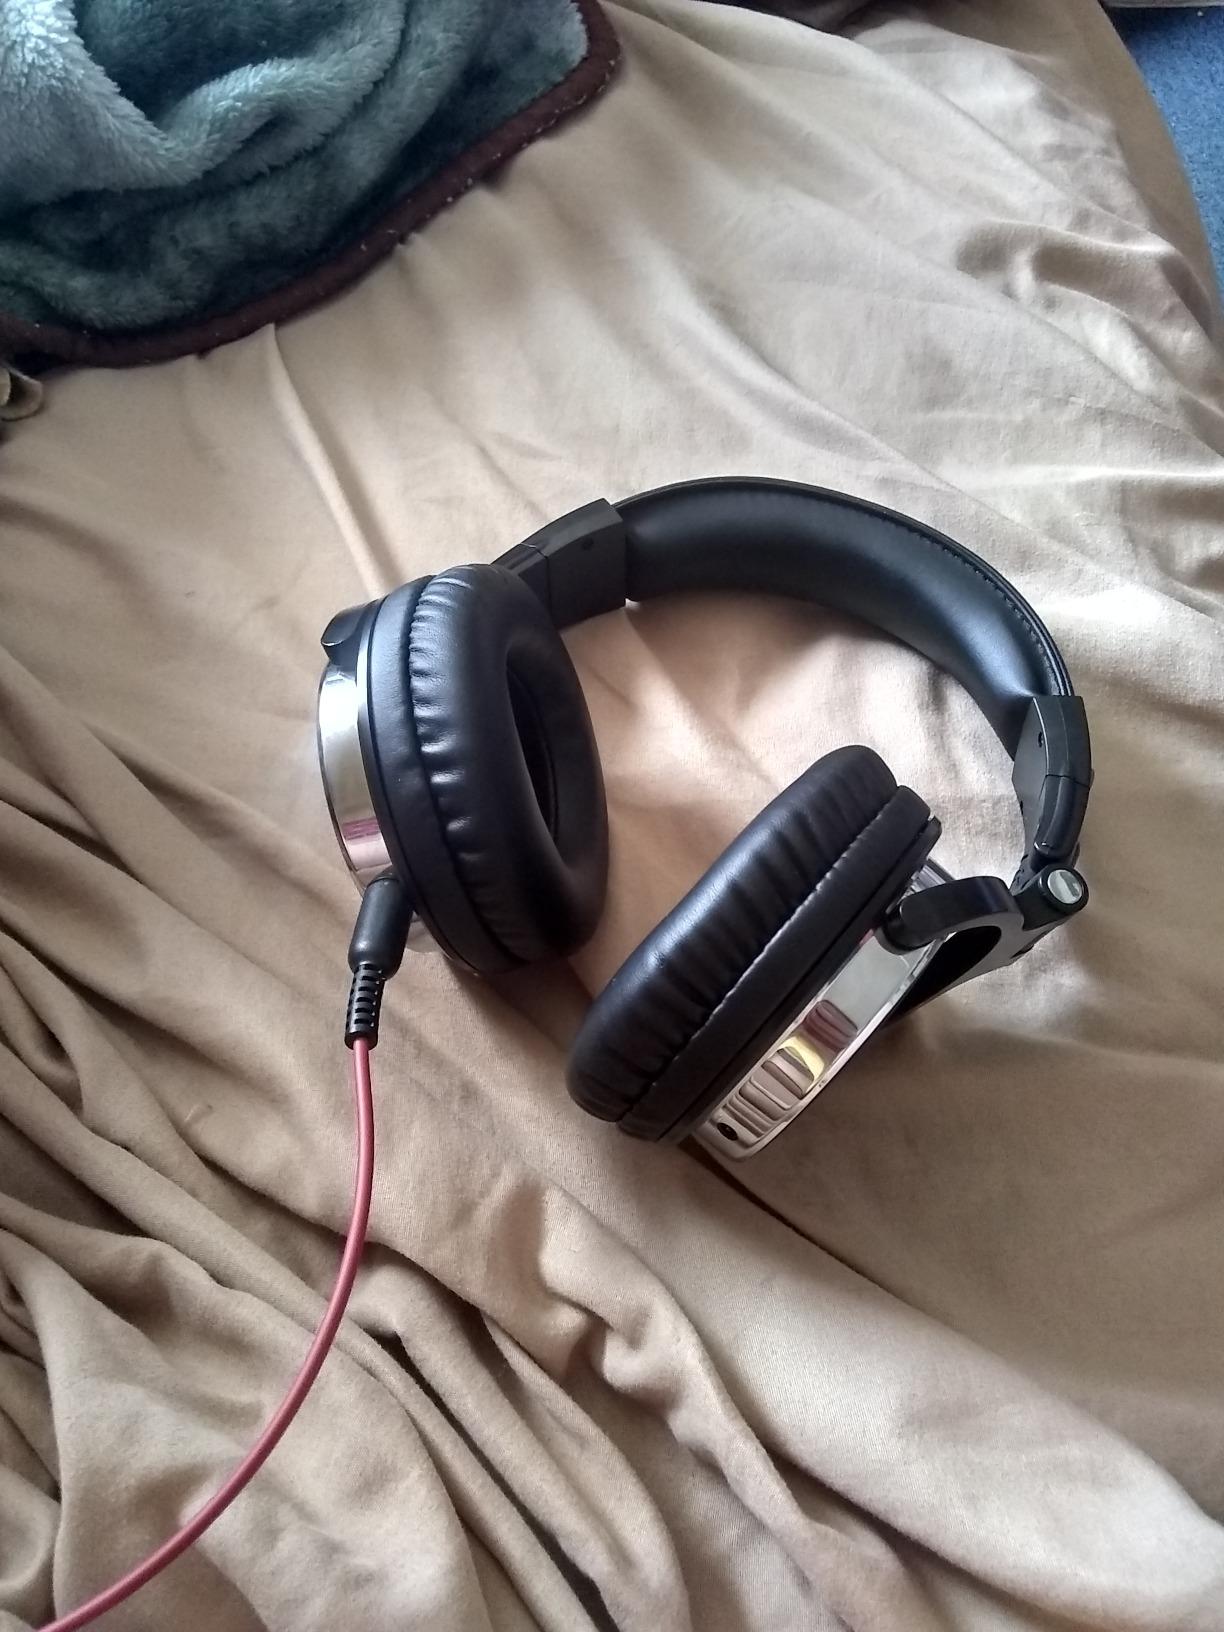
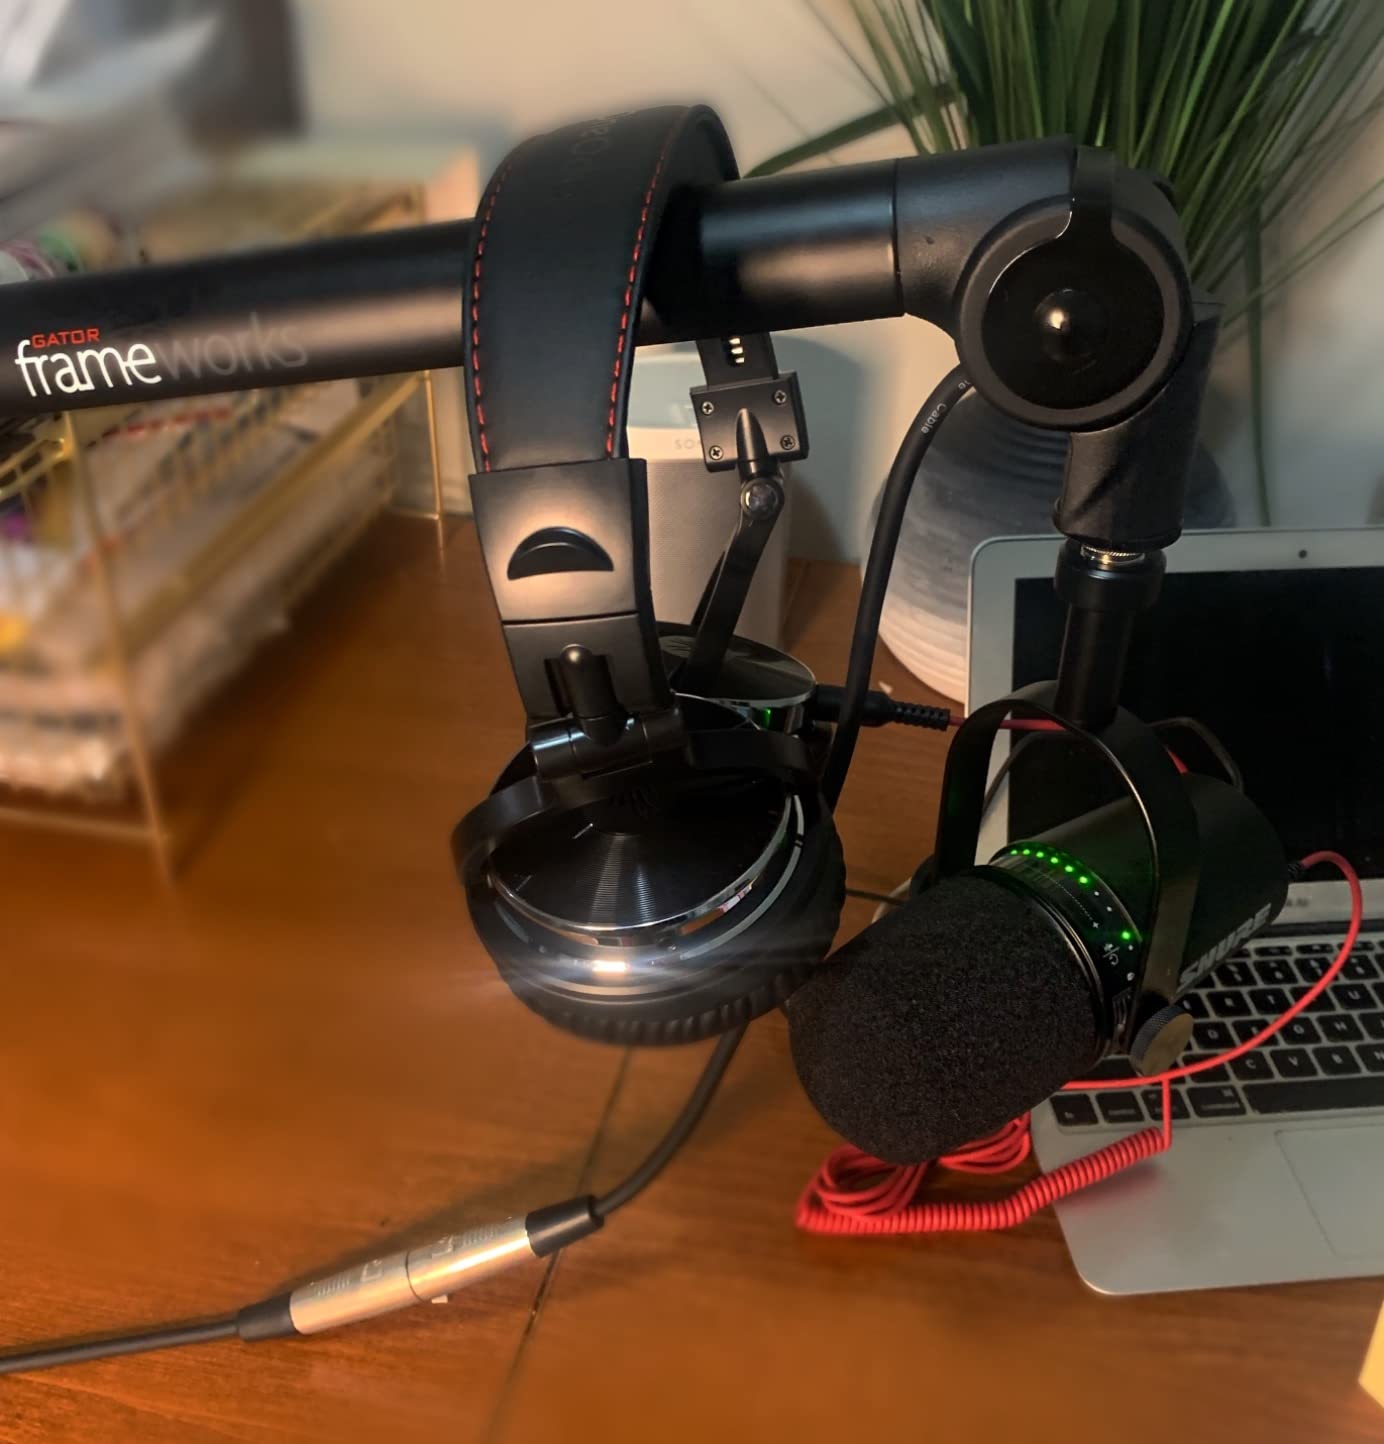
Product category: headphones
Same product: yes